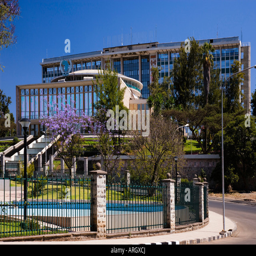
trees in front of a building